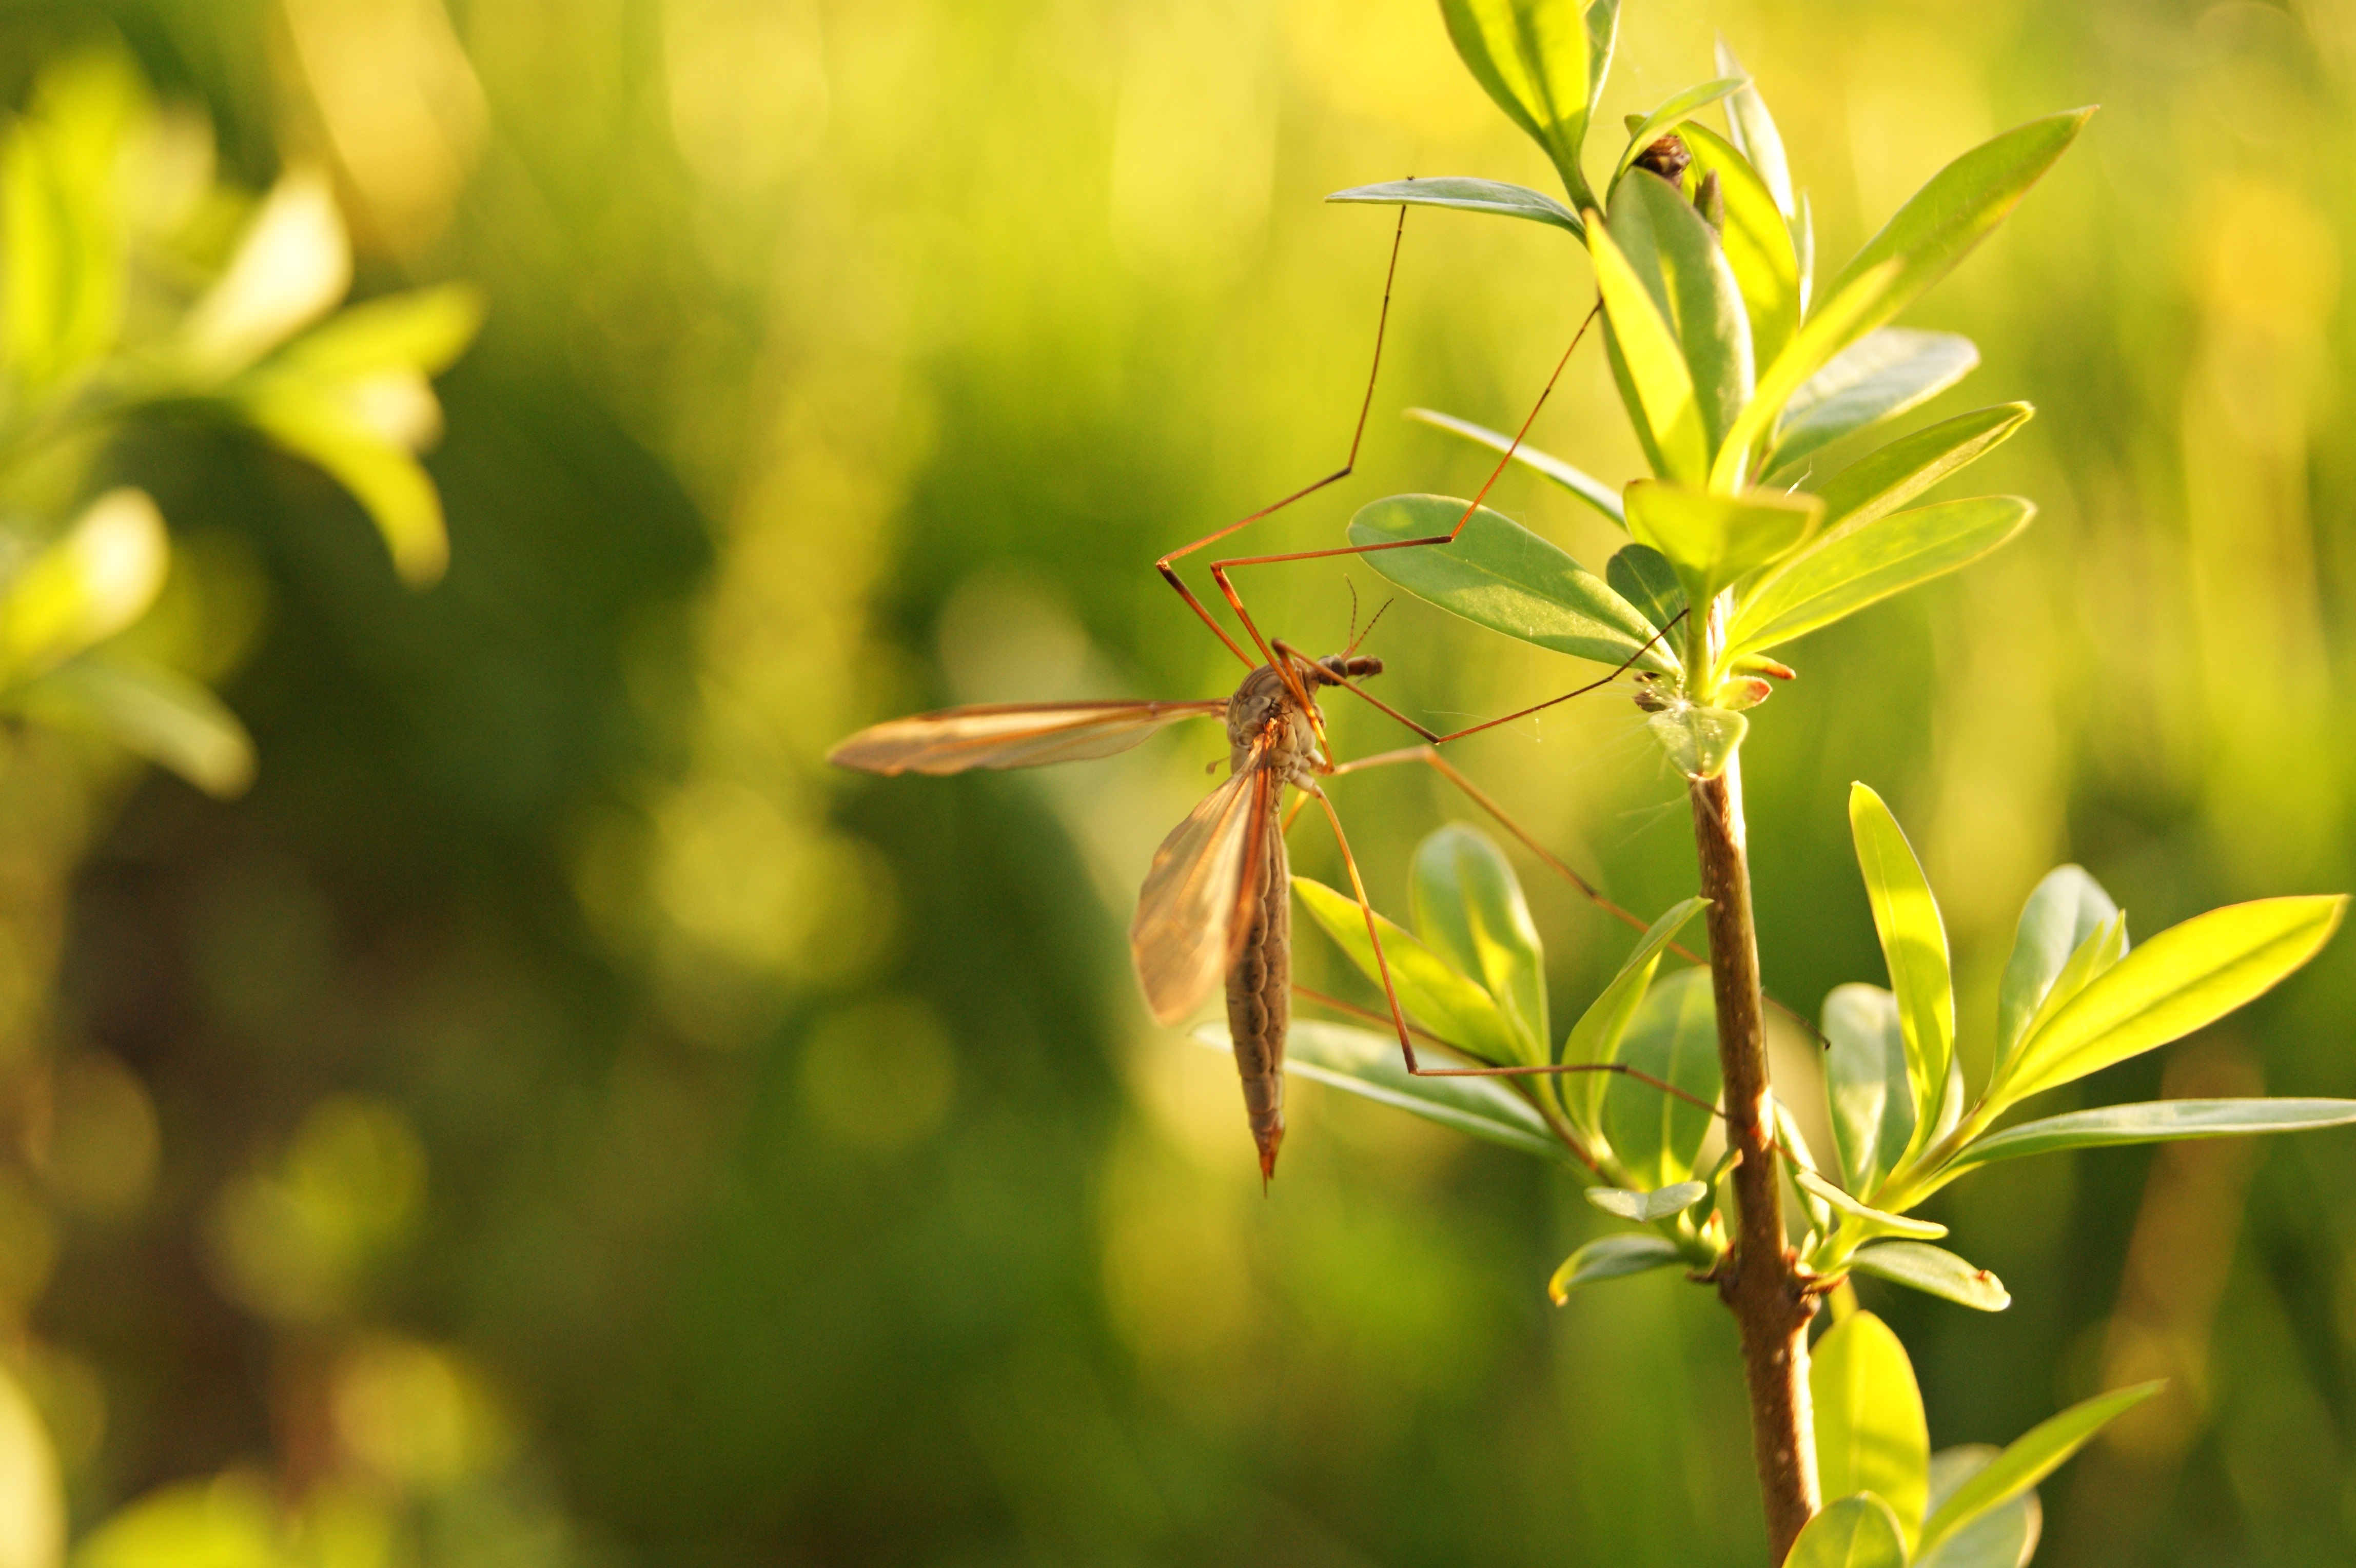
tree, nature, grass, branch, blossom, plant, sunlight, leaf, flower, foliage, spring, green, insect, autumn, botany, yellow, garden, closeup, flora, fauna, plants, wildflower, shrub, sprig, macro photography, flowering plant, the stem, detail of, komar, privet, woody plant, land plant